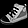
Label: Sneaker